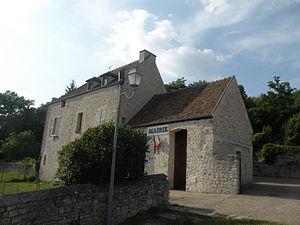
Saint-Cyr-en-Arthies mairie
Saint-Cyr-en-Arthies est une commune française située dans le département du Val-d'Oise en région Île-de-France.